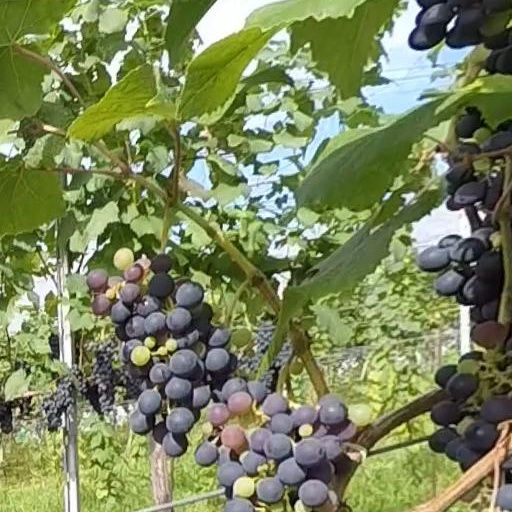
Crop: grape